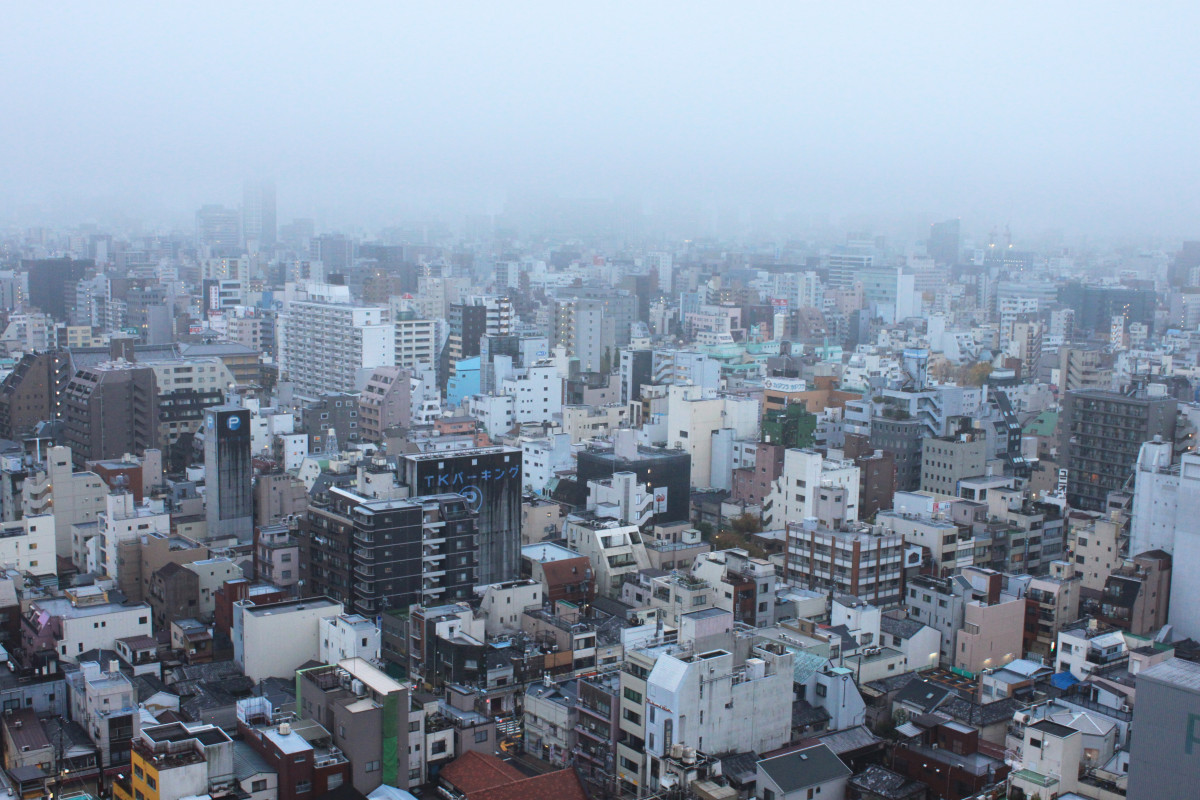
Tags: skyline, building, city, skyscraper, cityscape, downtown, suburb, tower block, metropolis, neighbourhood, bird's eye view, aerial photography, urban area, residential area, human settlement, atmosphere of earth